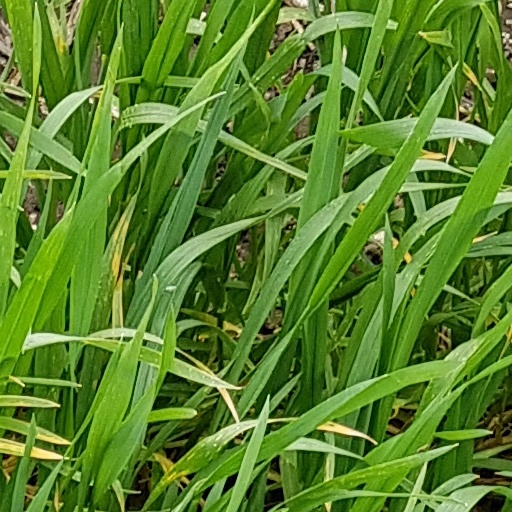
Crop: wheat